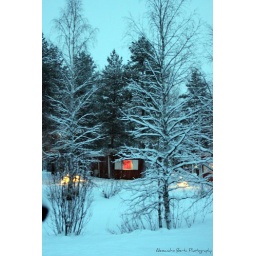
The house in the white forest